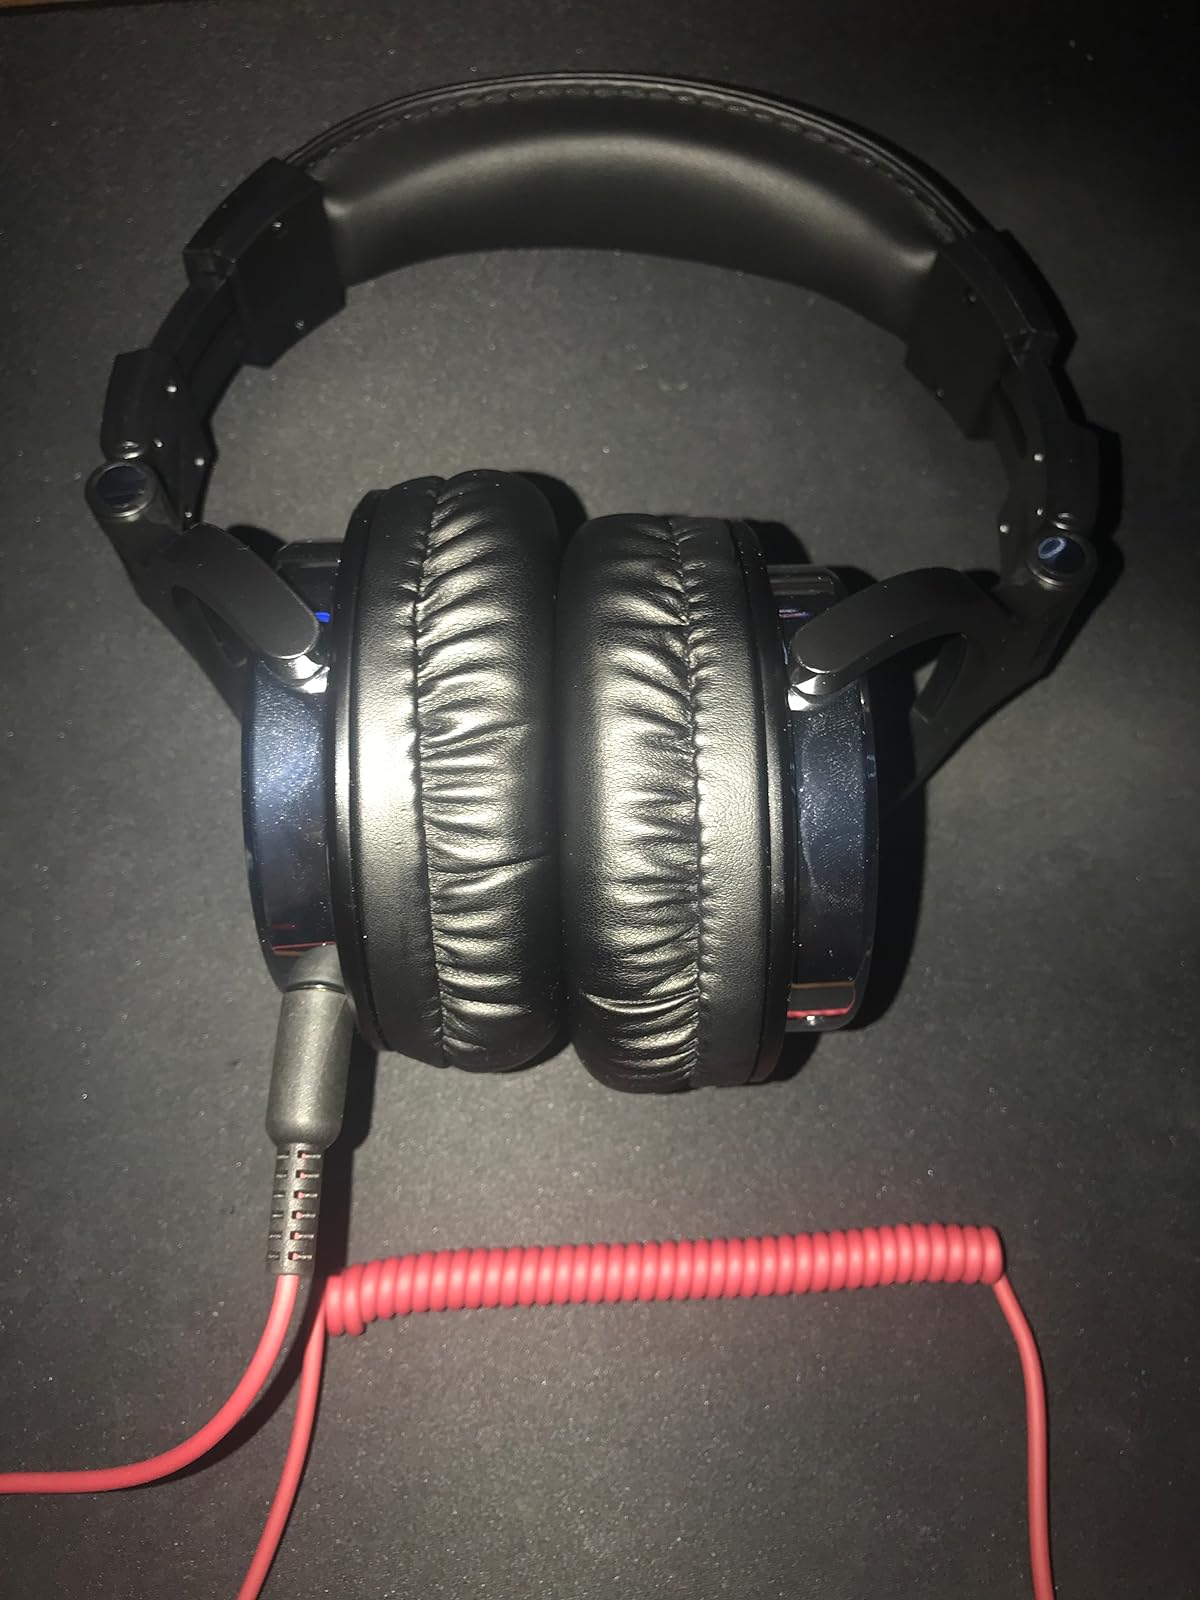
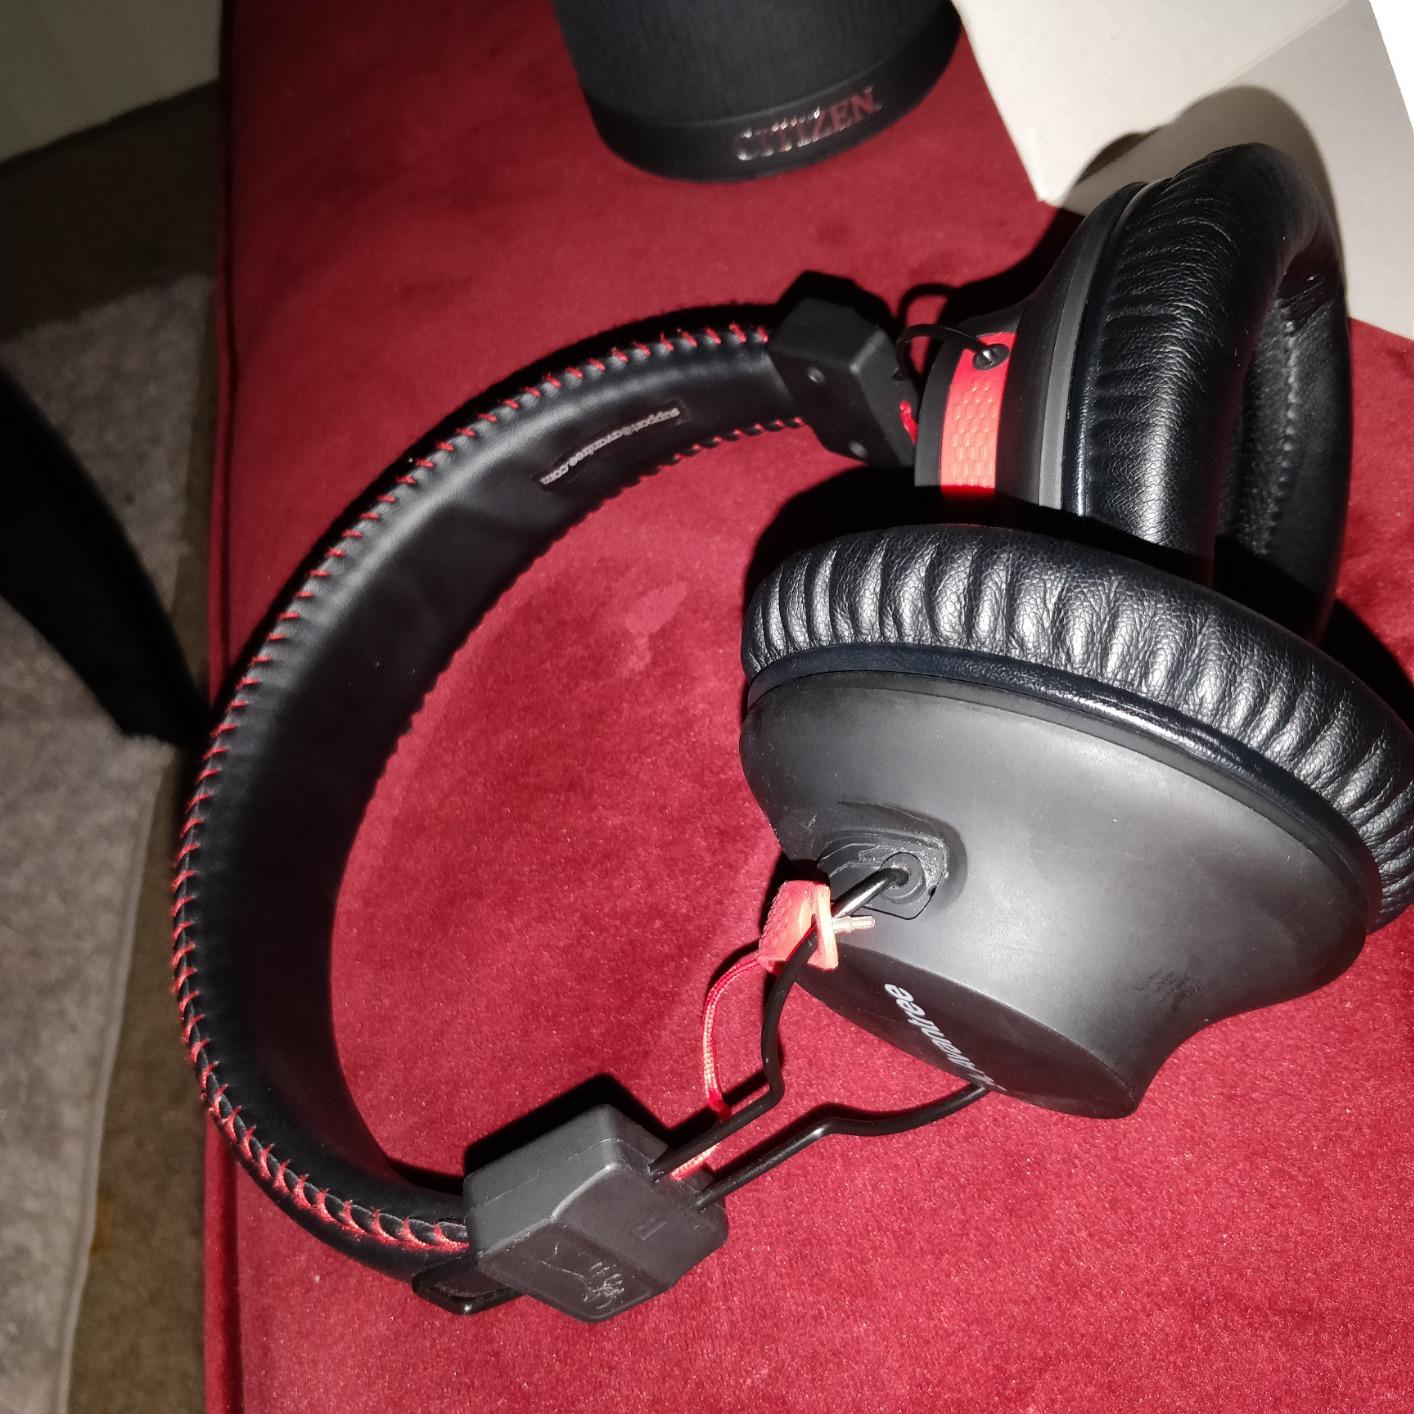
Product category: headphones
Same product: no